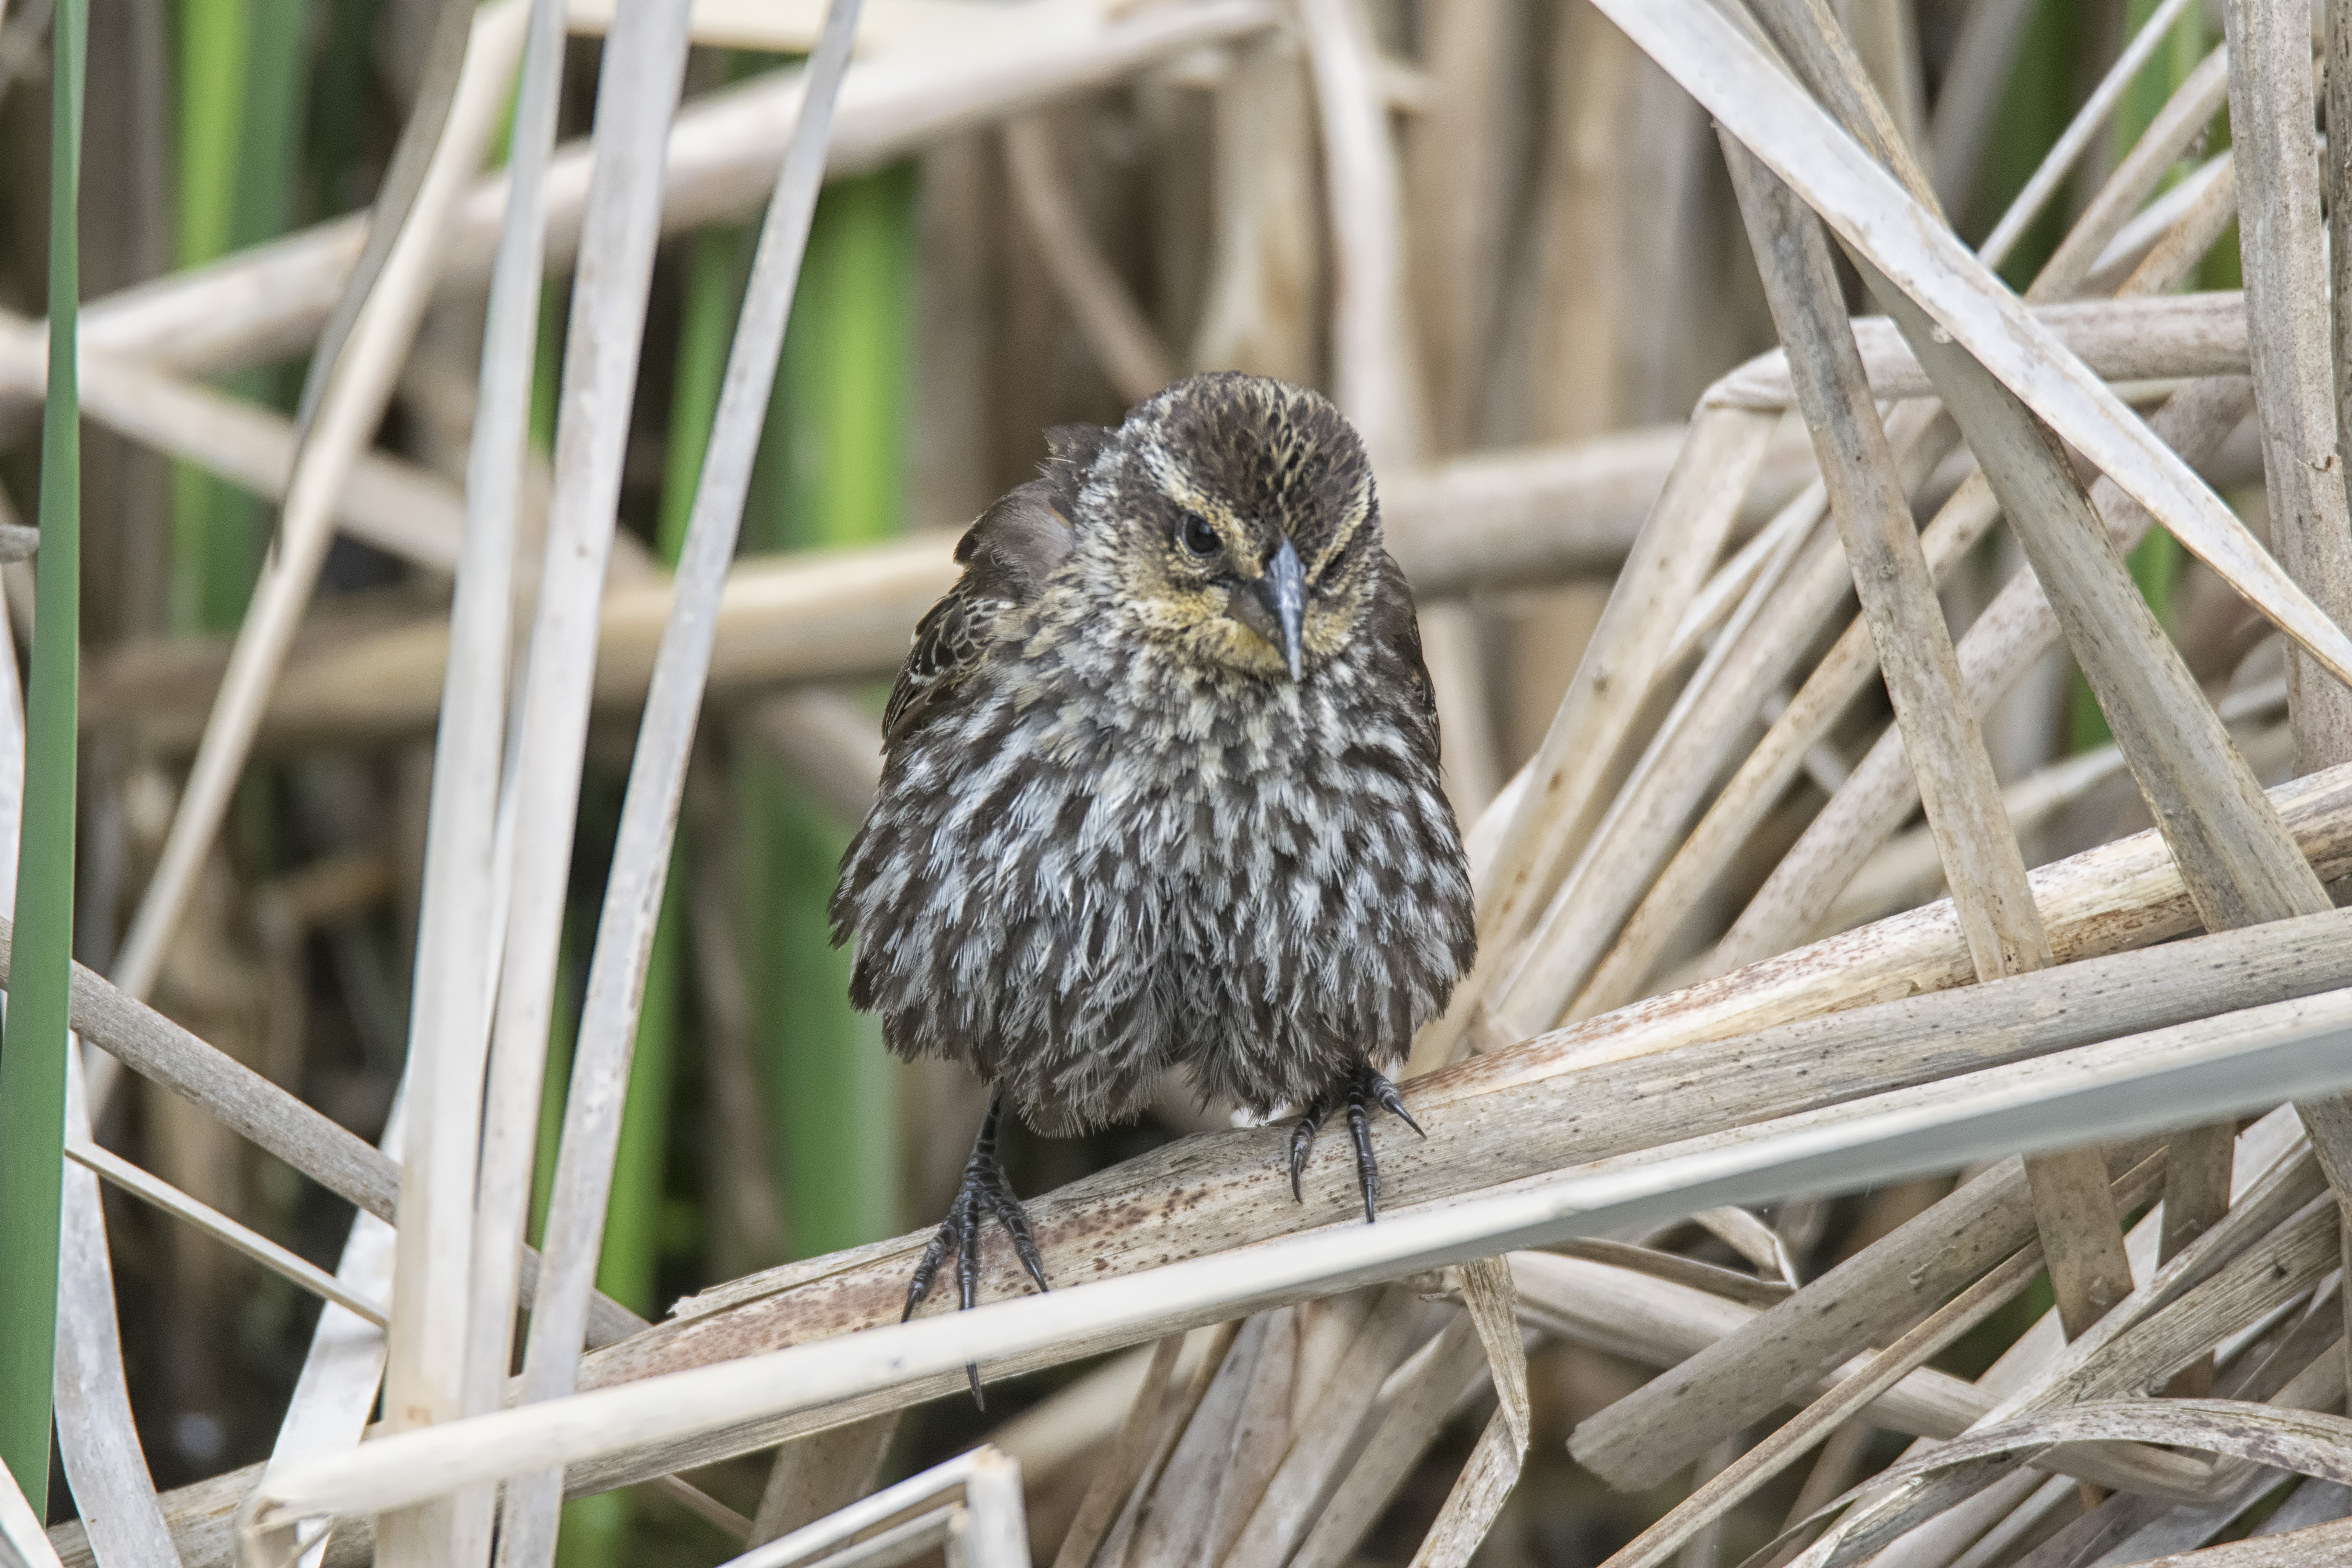
branch, bird, wildlife, red, beak, winged, fauna, canada, a, vertebrate, quebec, blackbird, sherbrooke, oiseau, carouge, paulettes, perching bird